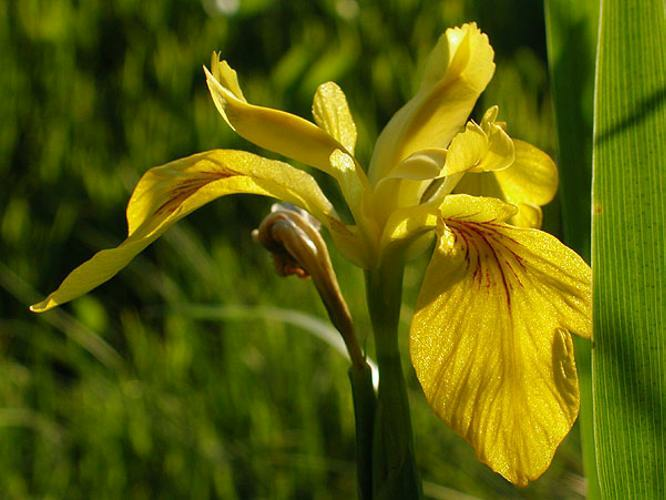
Flower: yellow iris